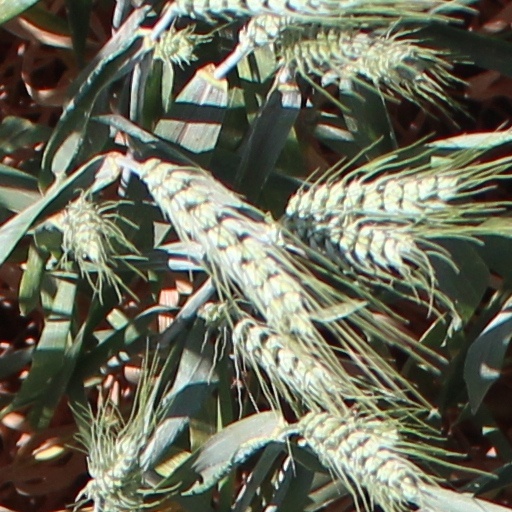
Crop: wheat